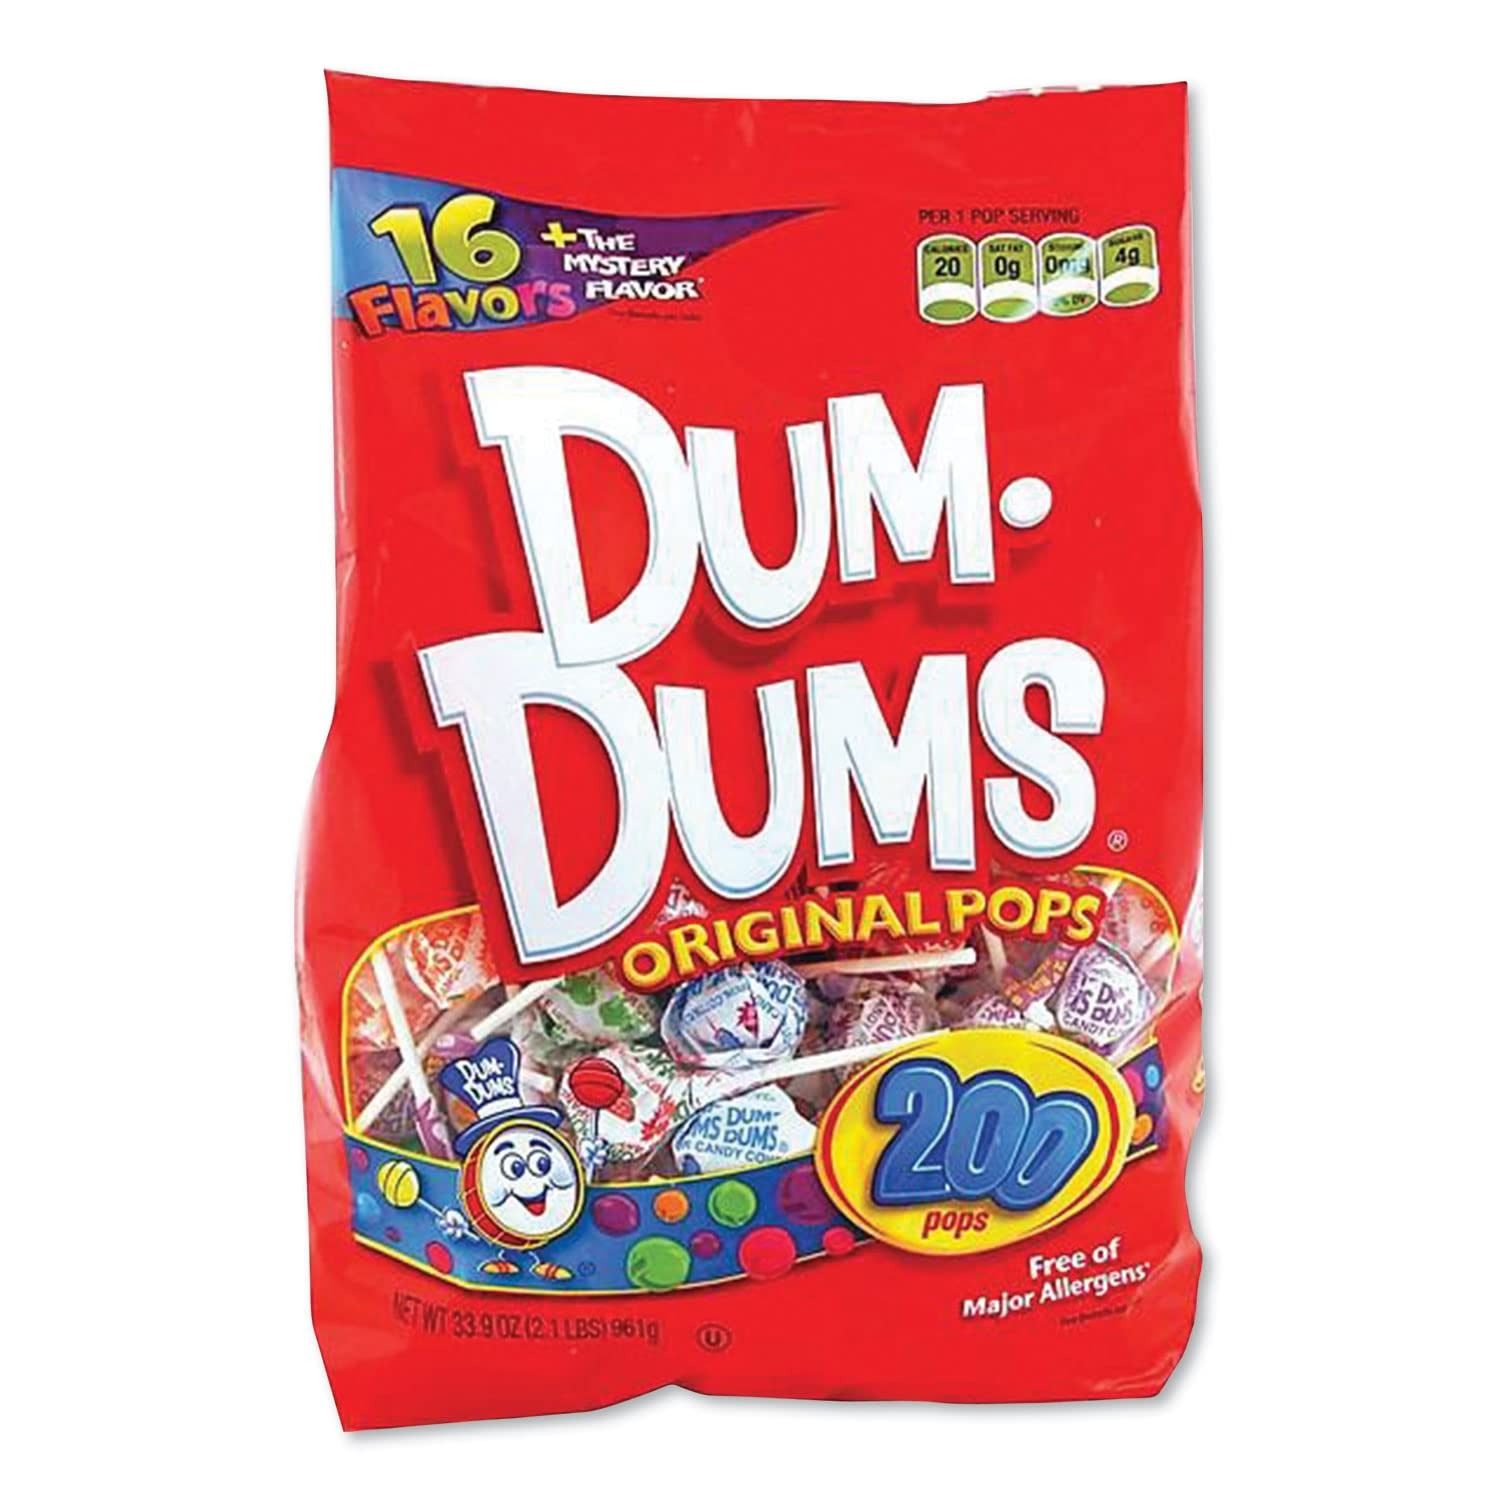
Item Name: Spangler Candy Co. Dum Dums Original Pops Candy (Bag of 200)
Value: 1.0
Unit: Count

Price: 16.38